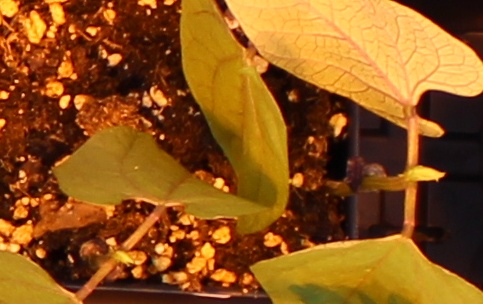
Label: Blackbean